Kiribath

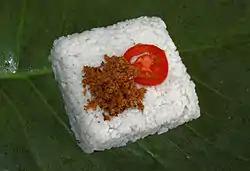
Kiribath served with lunumiris.

Kiribath is typically prepared from four basic components: white short-grain rice, thick coconut milk or basic milk, water and salt to taste.